Ceremonial pole

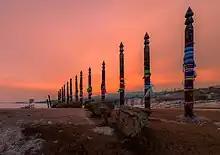
A series of serges at Shamanka on the Olkhon Island in Lake Baikal

The Buryats and Yakuts of Siberia place hitching posts called at the entrances to yurts or houses to indicate ownership and for shamanistic practices.